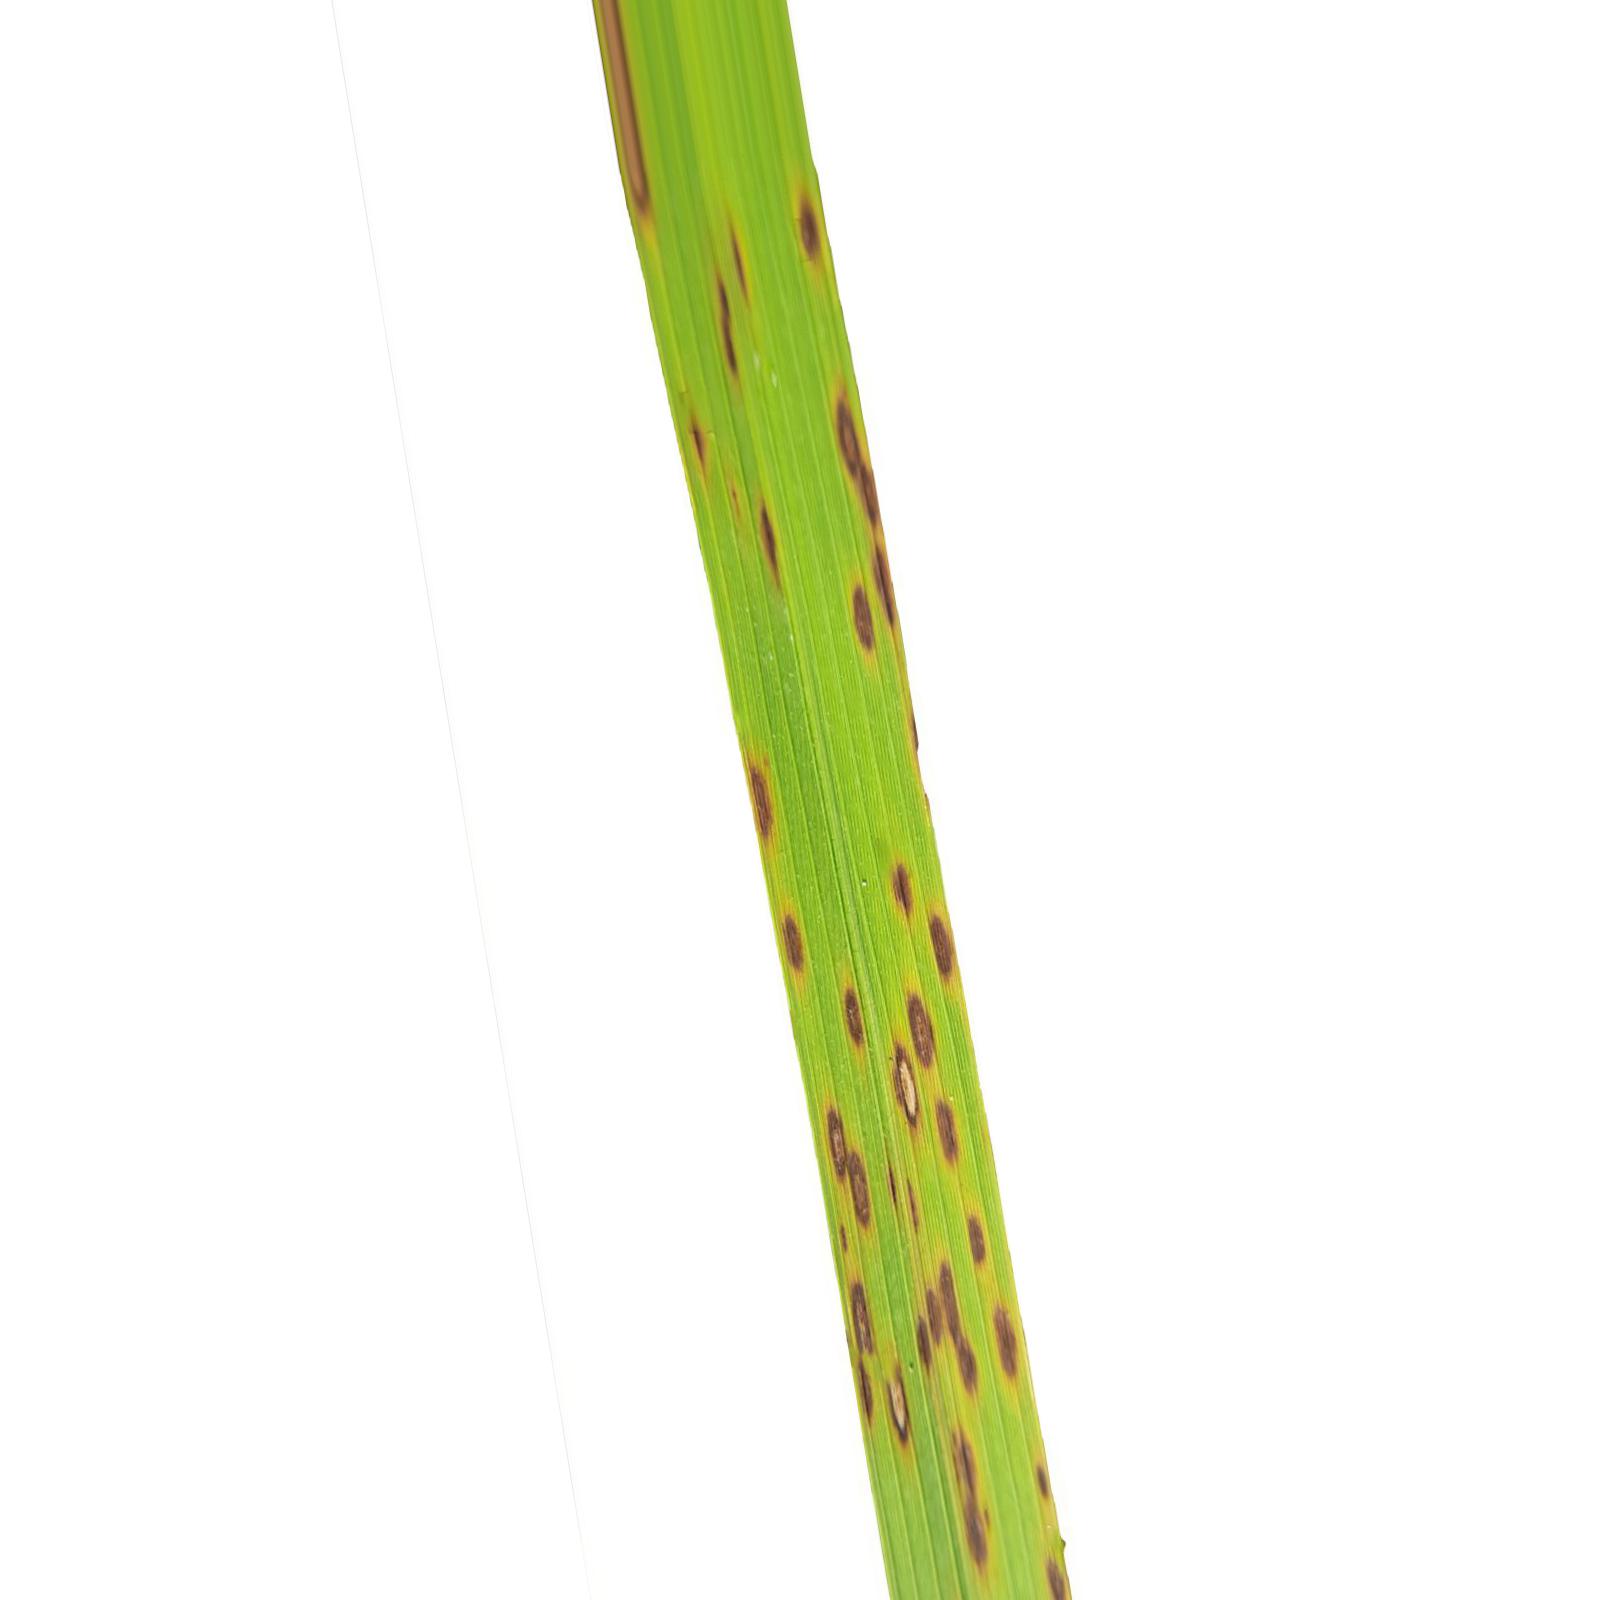
Nhãn: Bệnh Đốm Nâu ( Brown spot )